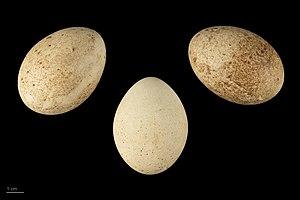
Le Tragopan de Cabot est une espèce d'oiseaux appartenant à la famille des Phasianidae. Il doit son nom à Samuel Cabot, Jr., ornithologue américain.